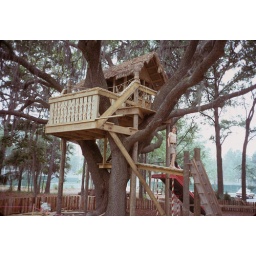
Ted in the tree house